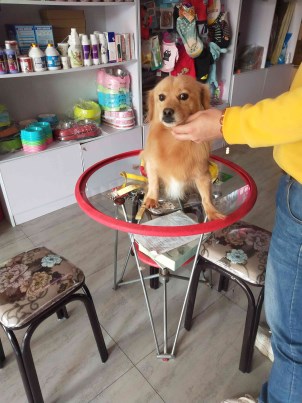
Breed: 3336-n000121-chinese_rural_dog